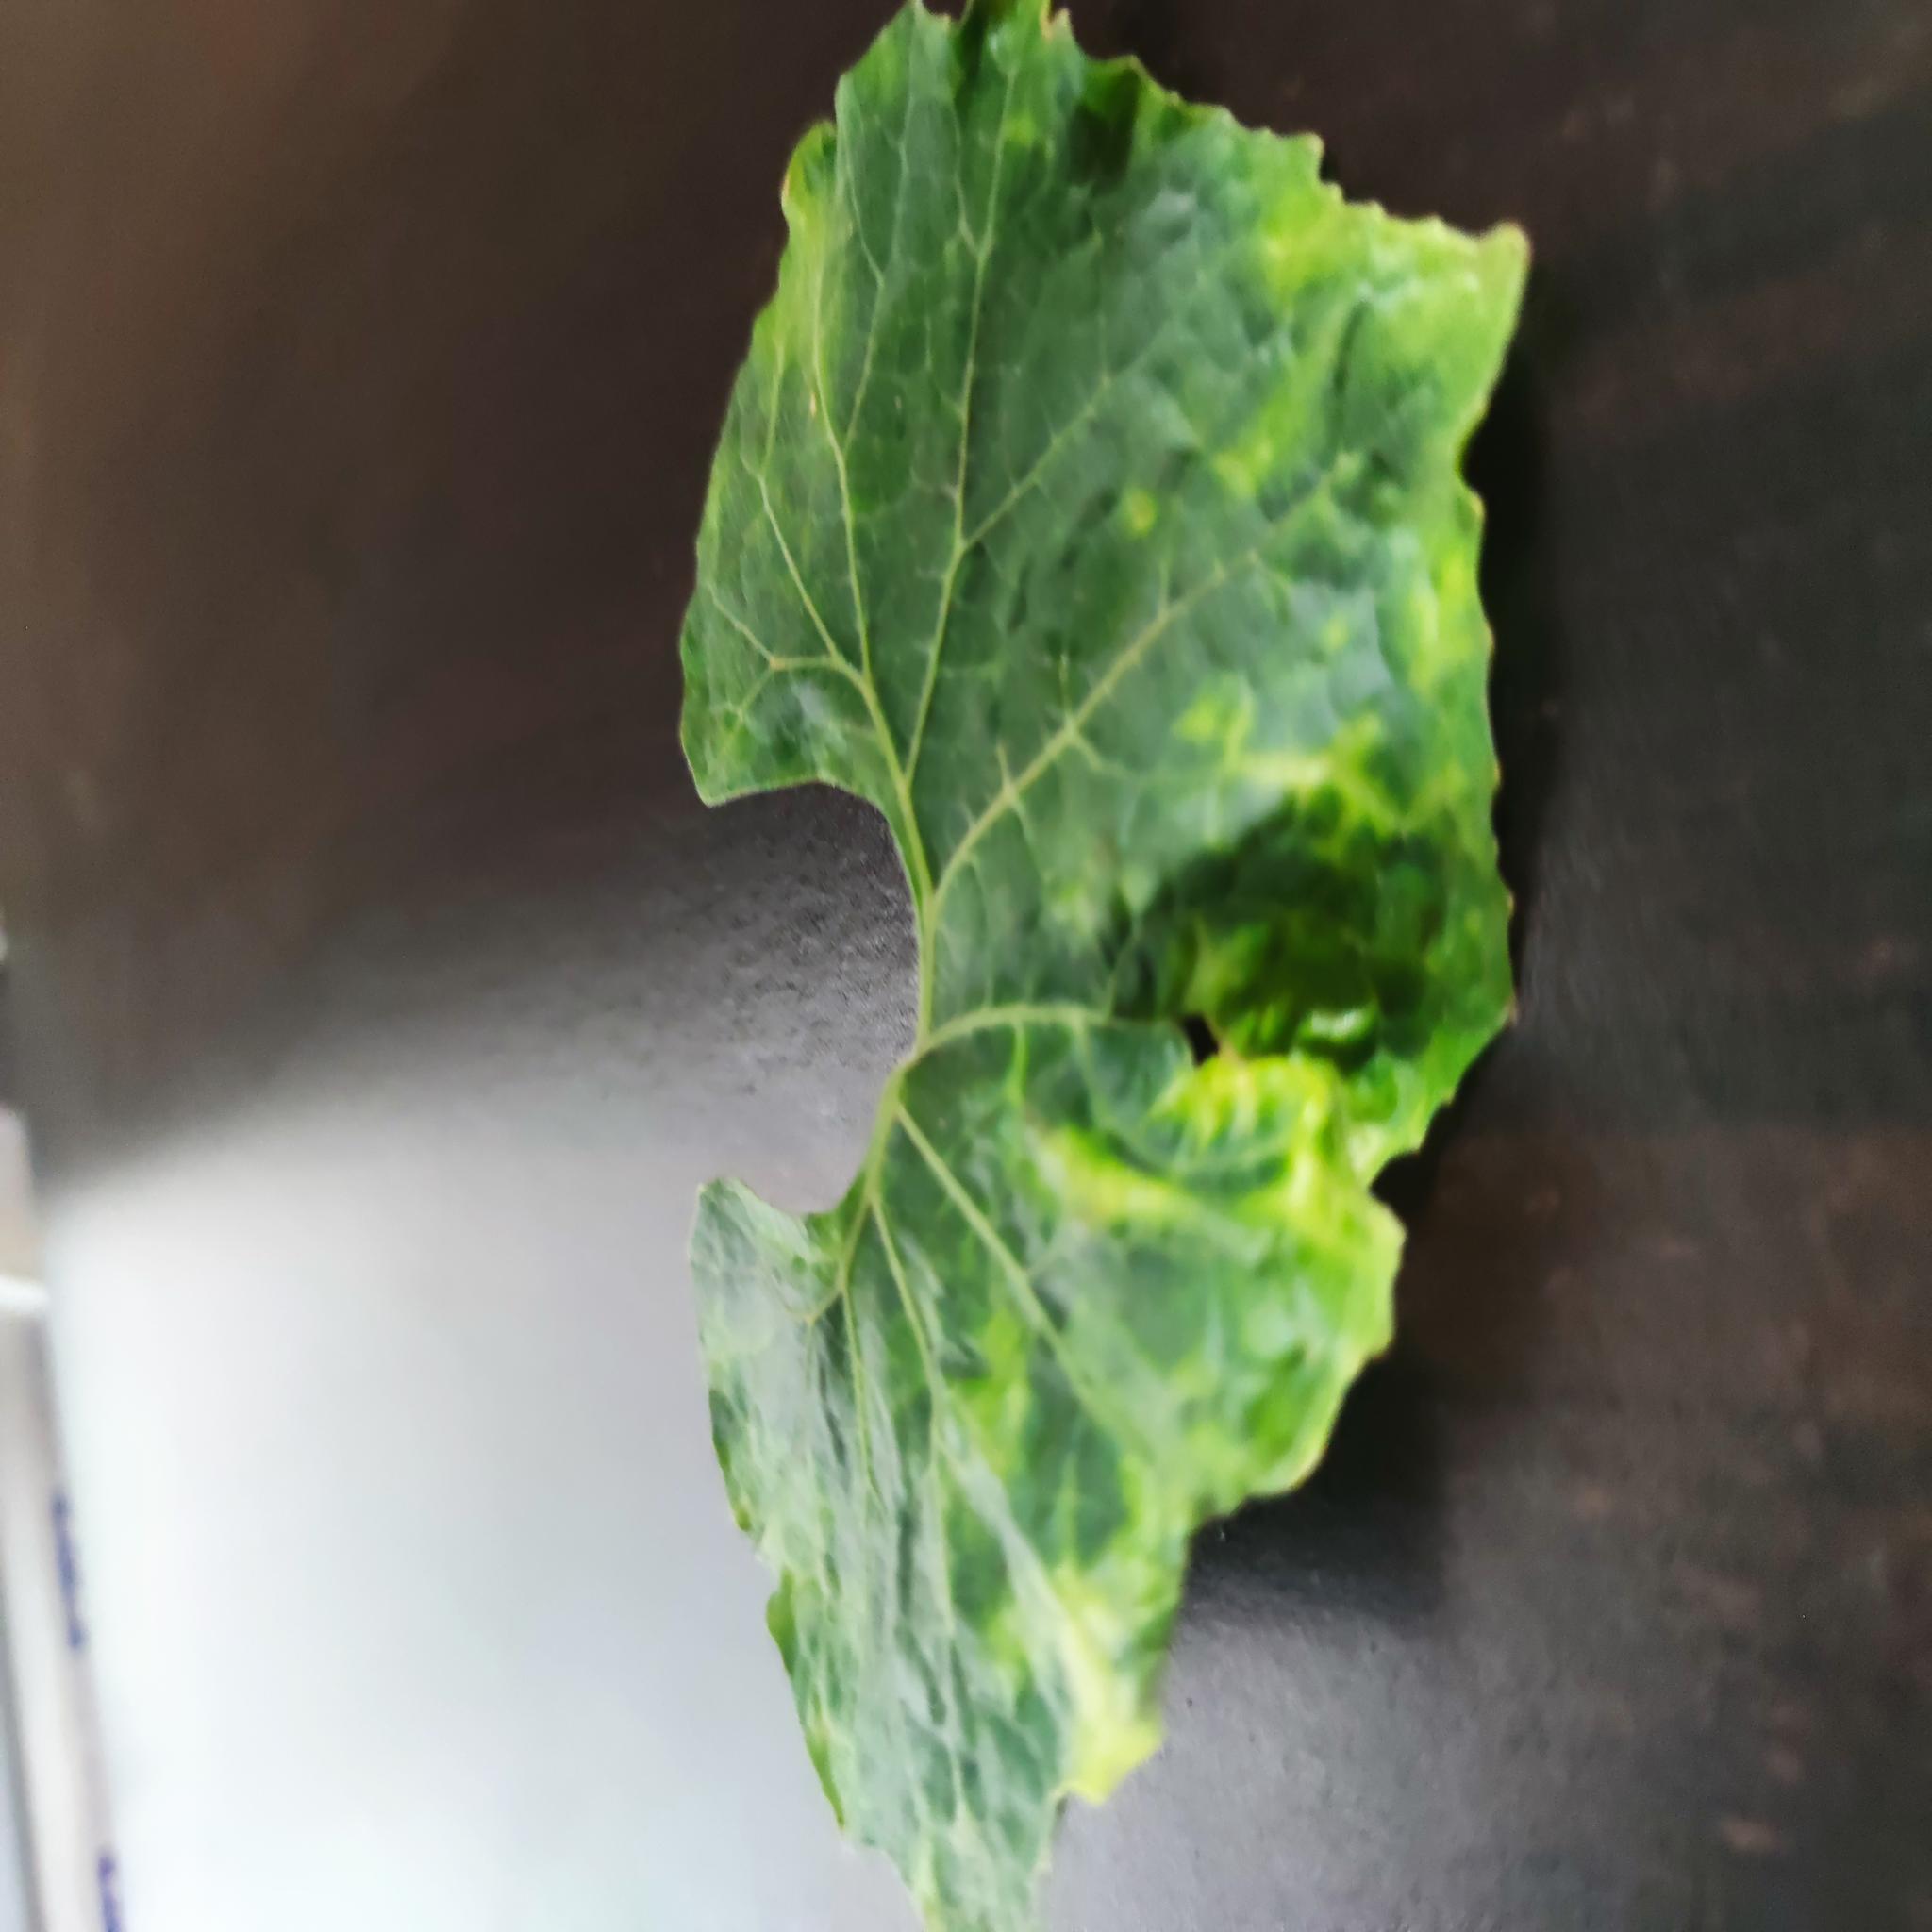
Label: Leaf curl